Manitoba Highway 83

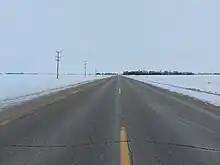
Highway 83 in Manitoba, south of Pipestone

PTH 83 travels no further than east of the Saskatchewan border, and comes within of the provincial boundary from the junction with PR 487 just north of Benito to the junction with PTH 57.